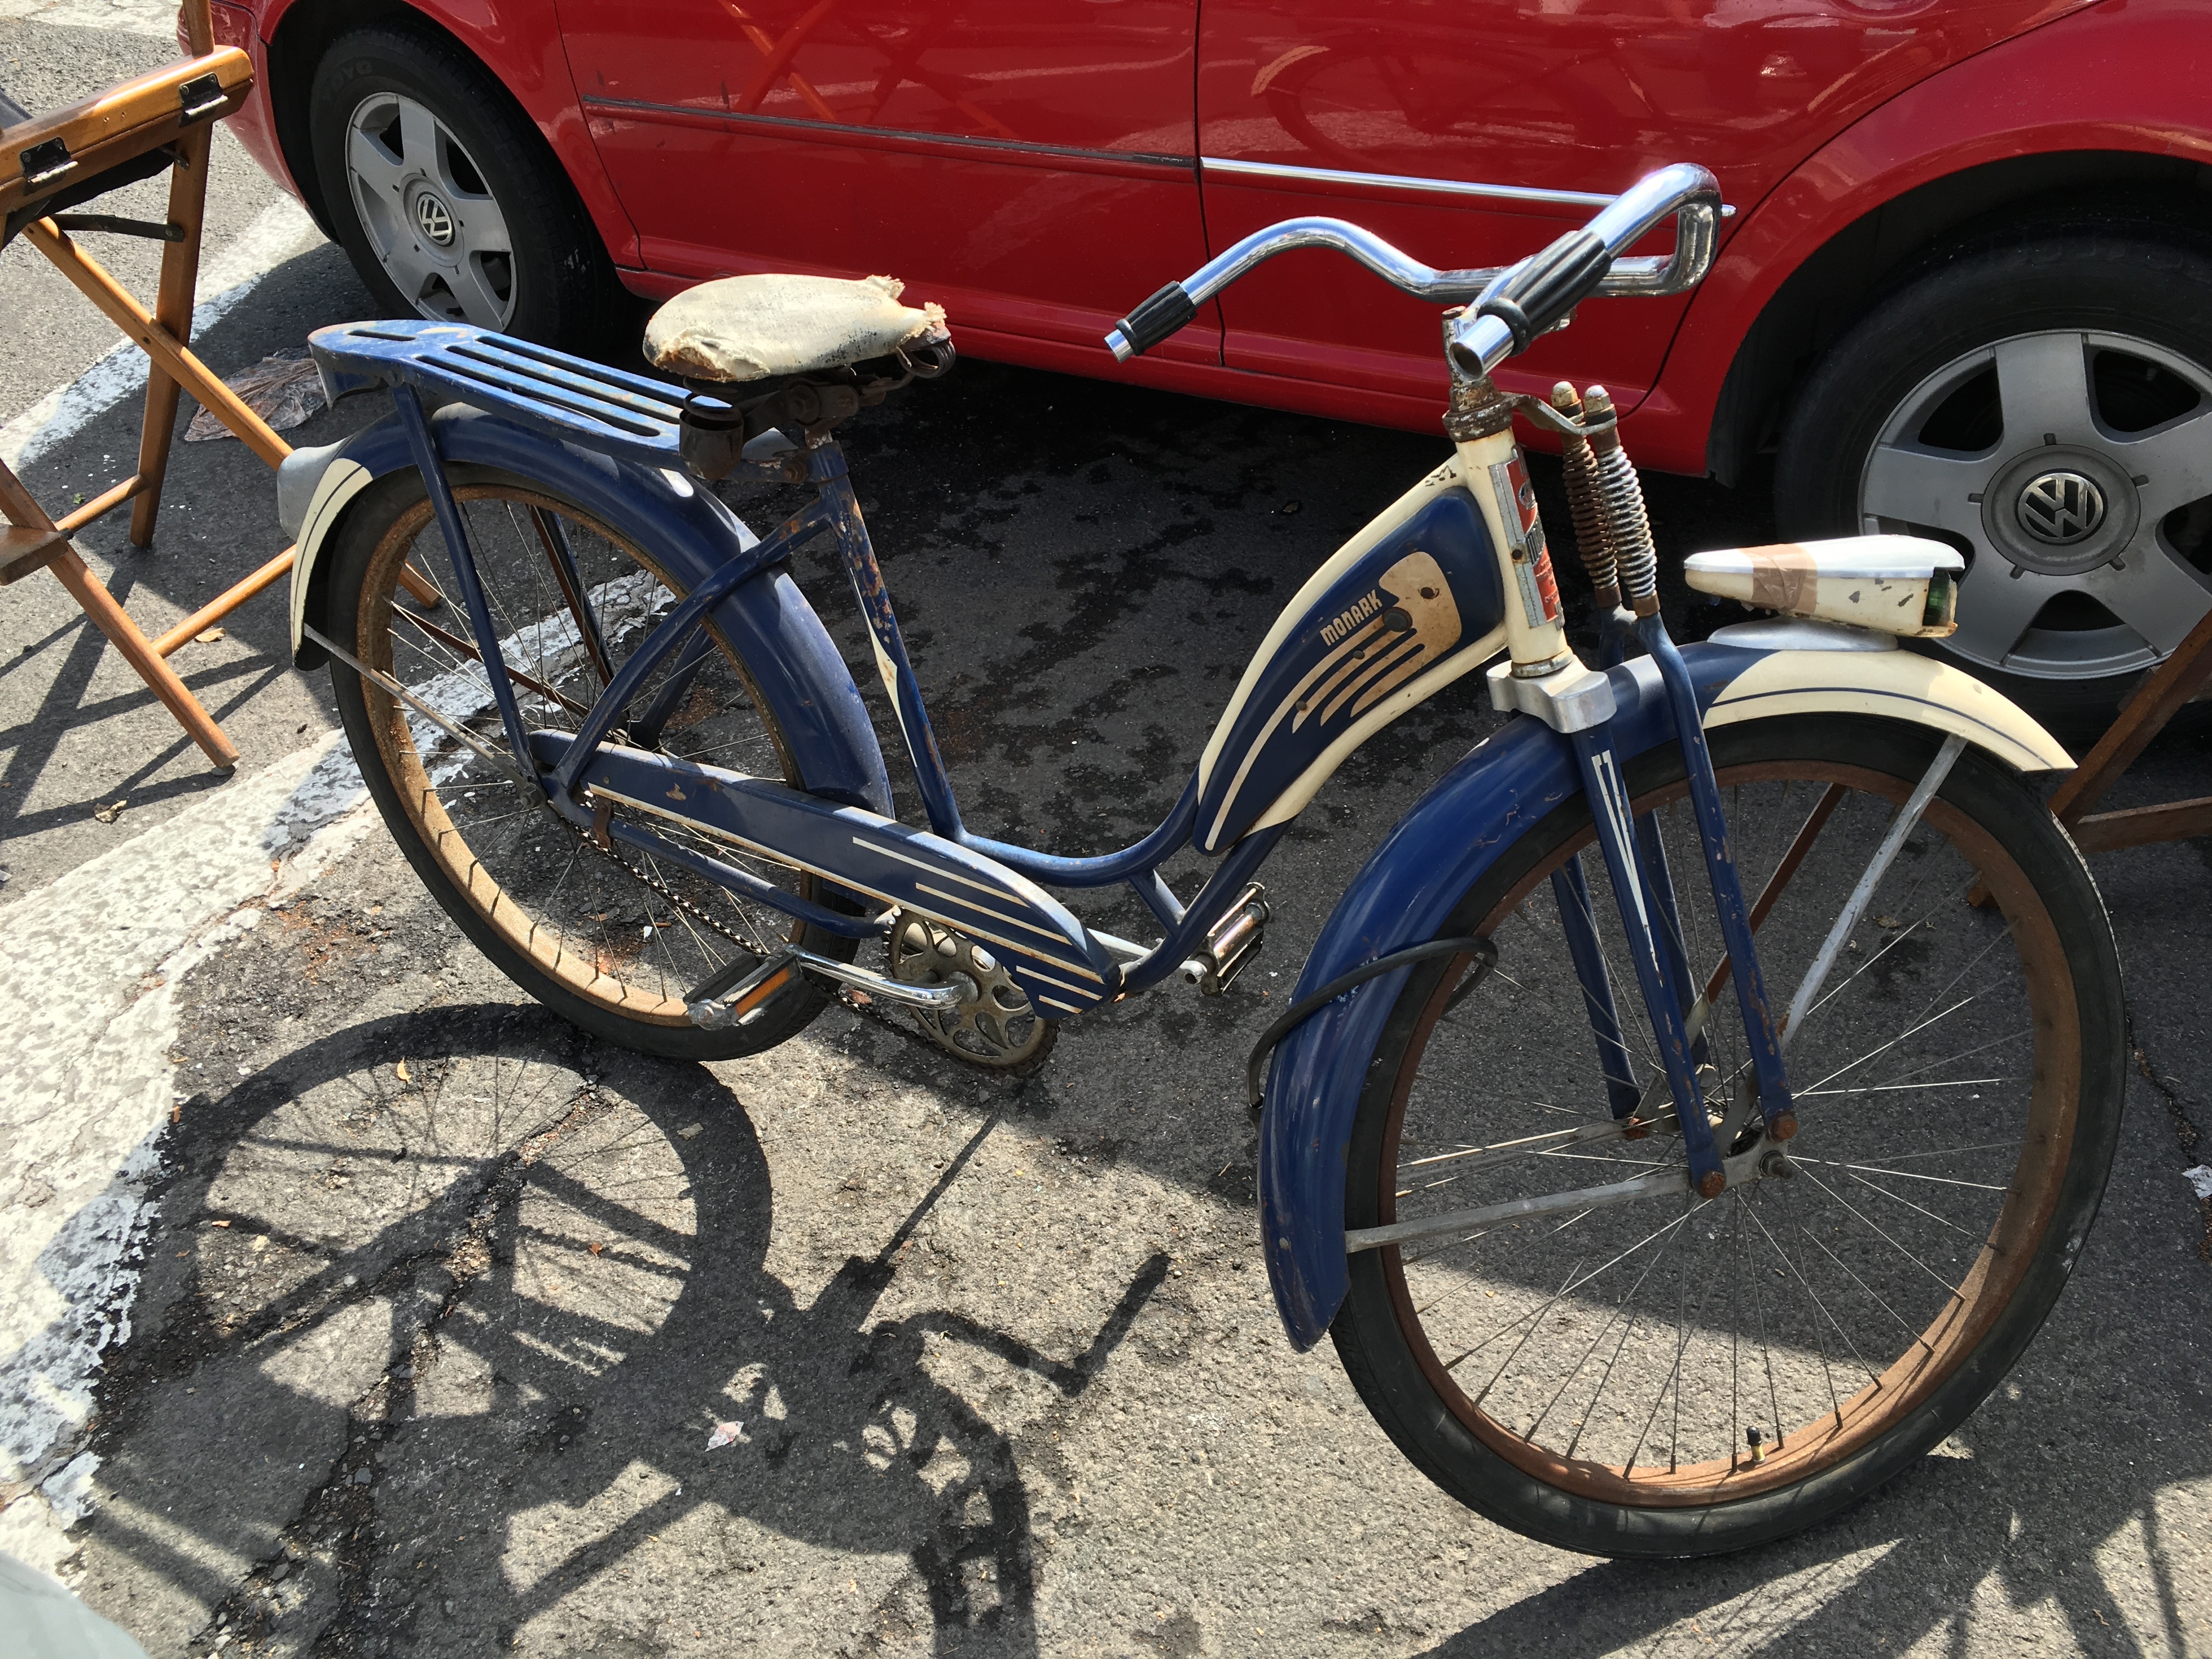
wheel, bicycle, vehicle, sports equipment, mountain bike, land vehicle, road bicycle, racing bicycle, hybrid bicycle